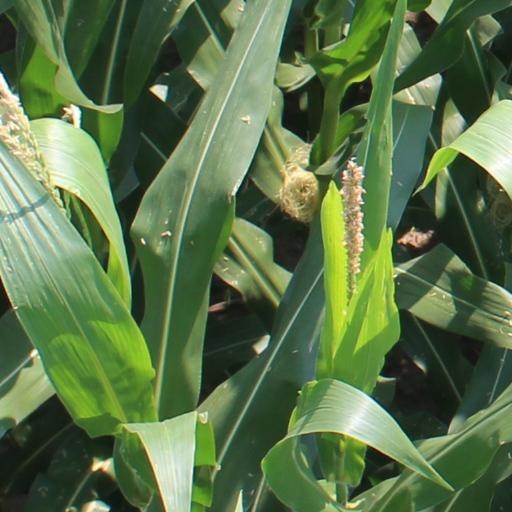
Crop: maize; corn